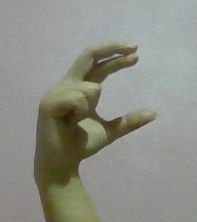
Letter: thal